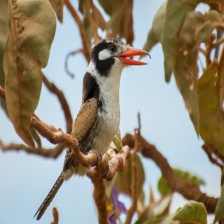
Species: BARRED PUFFBIRD
Scientific name: NYSTALUS RADIATUS